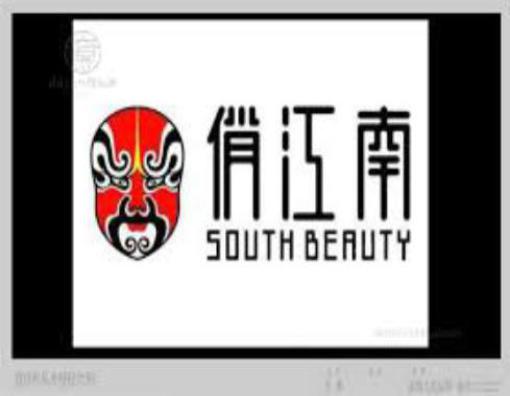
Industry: Others